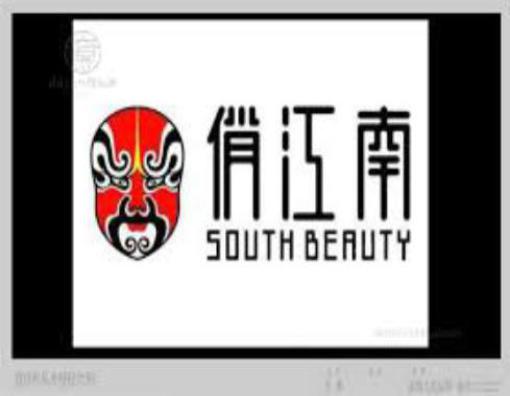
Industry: Others